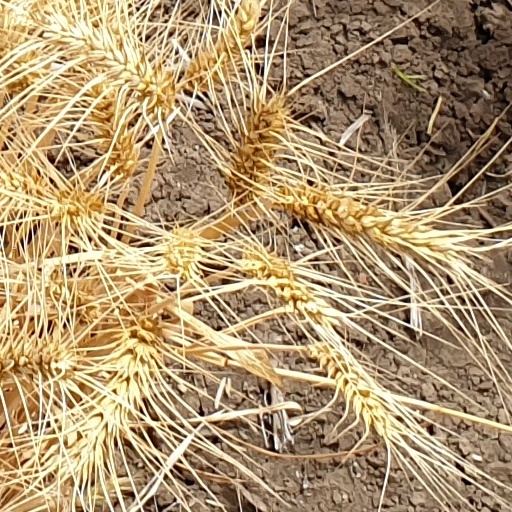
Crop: wheat